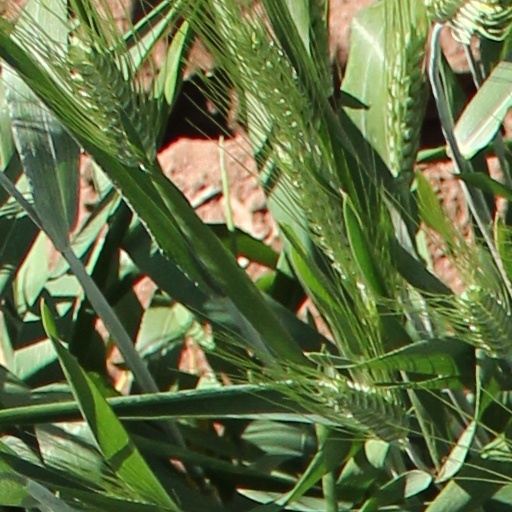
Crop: wheat